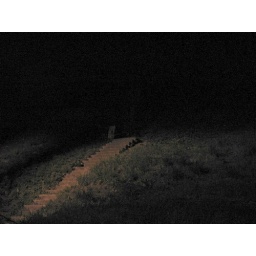
Creepy hill leading to abandoned house by the train tracks above a tattoo shops. True.